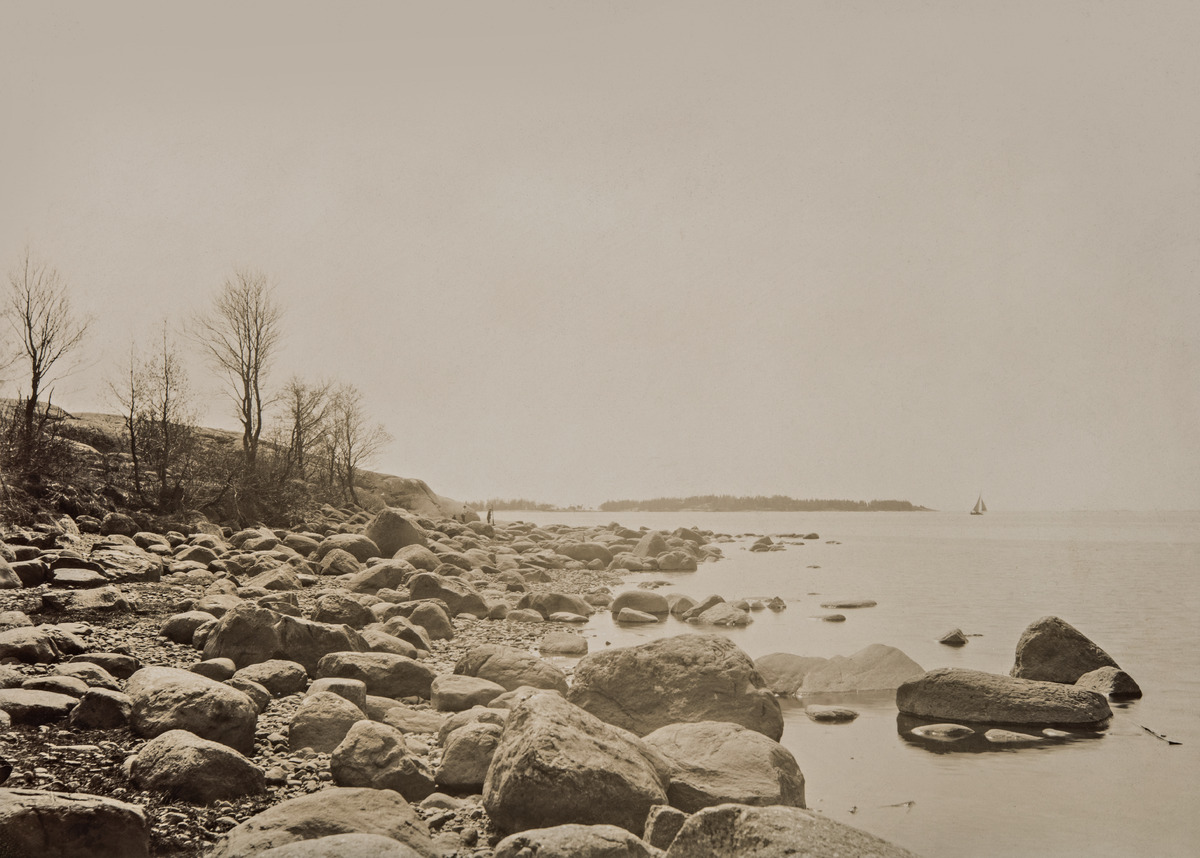
Koivusaari
sisällön kuvaus: Koivusaari. Rantaa. mustavalkoinen
Ajankohta: kuvausaika 1900 n.
Paikka: Suomi, Uusimaa, Helsinki, Lauttasaari Helsinki, Koivusaari
Aiheet: saaret, rannat